Willie Aames

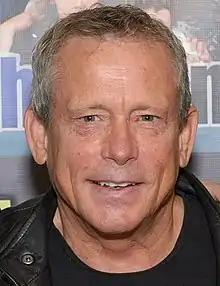
Aames at the Chiller Theatre Expo in 2017

Albert William Upton (born July 15, 1960), known professionally as Willie Aames, is an American actor, film and television director, television producer, and screenwriter.